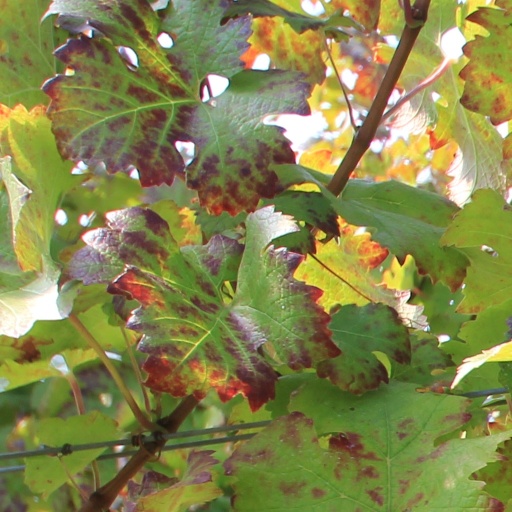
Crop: grape